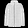
Label: Coat